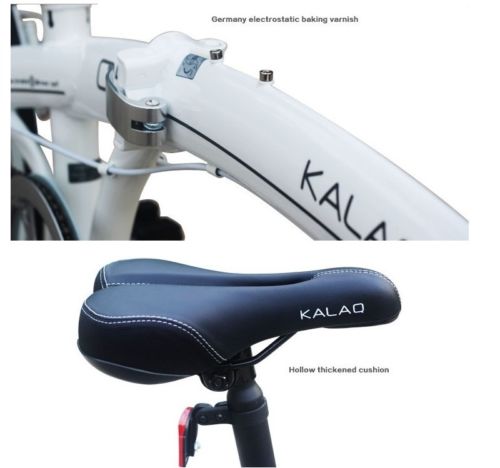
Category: bicycle